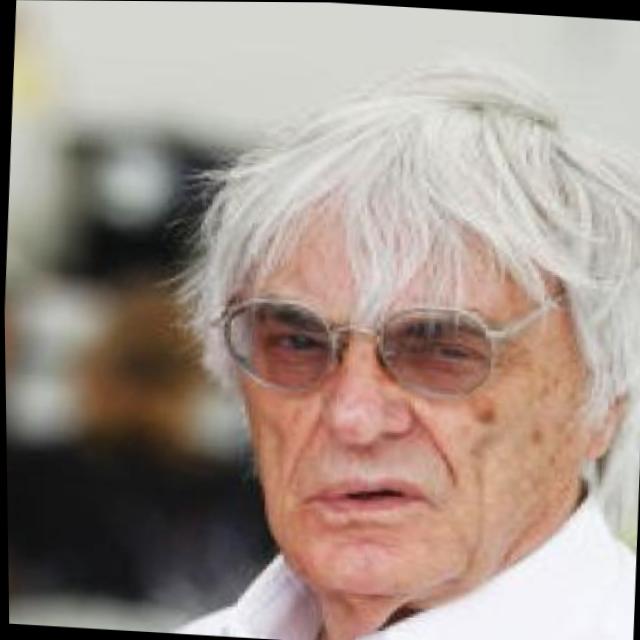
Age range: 65+